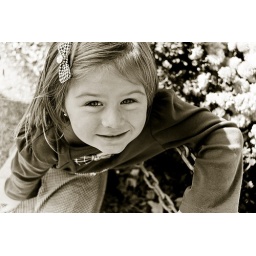
Looks good, be interested in seeing it in color, how red shirt contrast with background